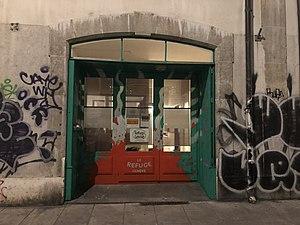
Devanture du Refuge ( Genève ) le 11 janvier 2019.
Le Refuge Genève, fondé le 31 mars 2015, est une structure de l'association suisse Dialogai, dont l'objectif est de venir en aide aux jeunes LGBTIQ de diverses manières.